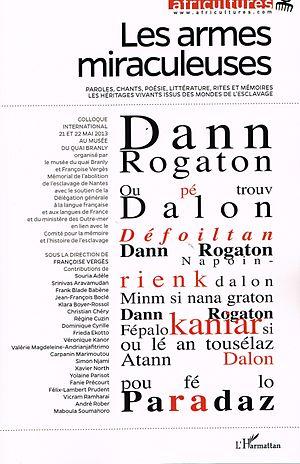
Africultures, actes du colloque des 21 et 22 mai 2012 sous la direction de Françoise Vergès au musée du quai Branly Paris
Africultures est une revue consacrée aux arts et à la culture en provenance d'Afrique et de ses diasporas. Basée à Paris, elle a été fondée en 1997 sous l’impulsion de journalistes et d’universitaires, parmi lesquels figuraient Gérald Arnaud, Olivier Barlet, Tanella Boni, Sylvie Chalaye, Fayçal Chehat, Soeuf Elbadawi, Boniface Mongo-Mboussa, etc. La revue et les sites internet générés par Africultures sont gérés par l'association Africultures. Alors que les articles sont sous copyright, la documentation publiée dans la base de données est publiées sous licence libre.